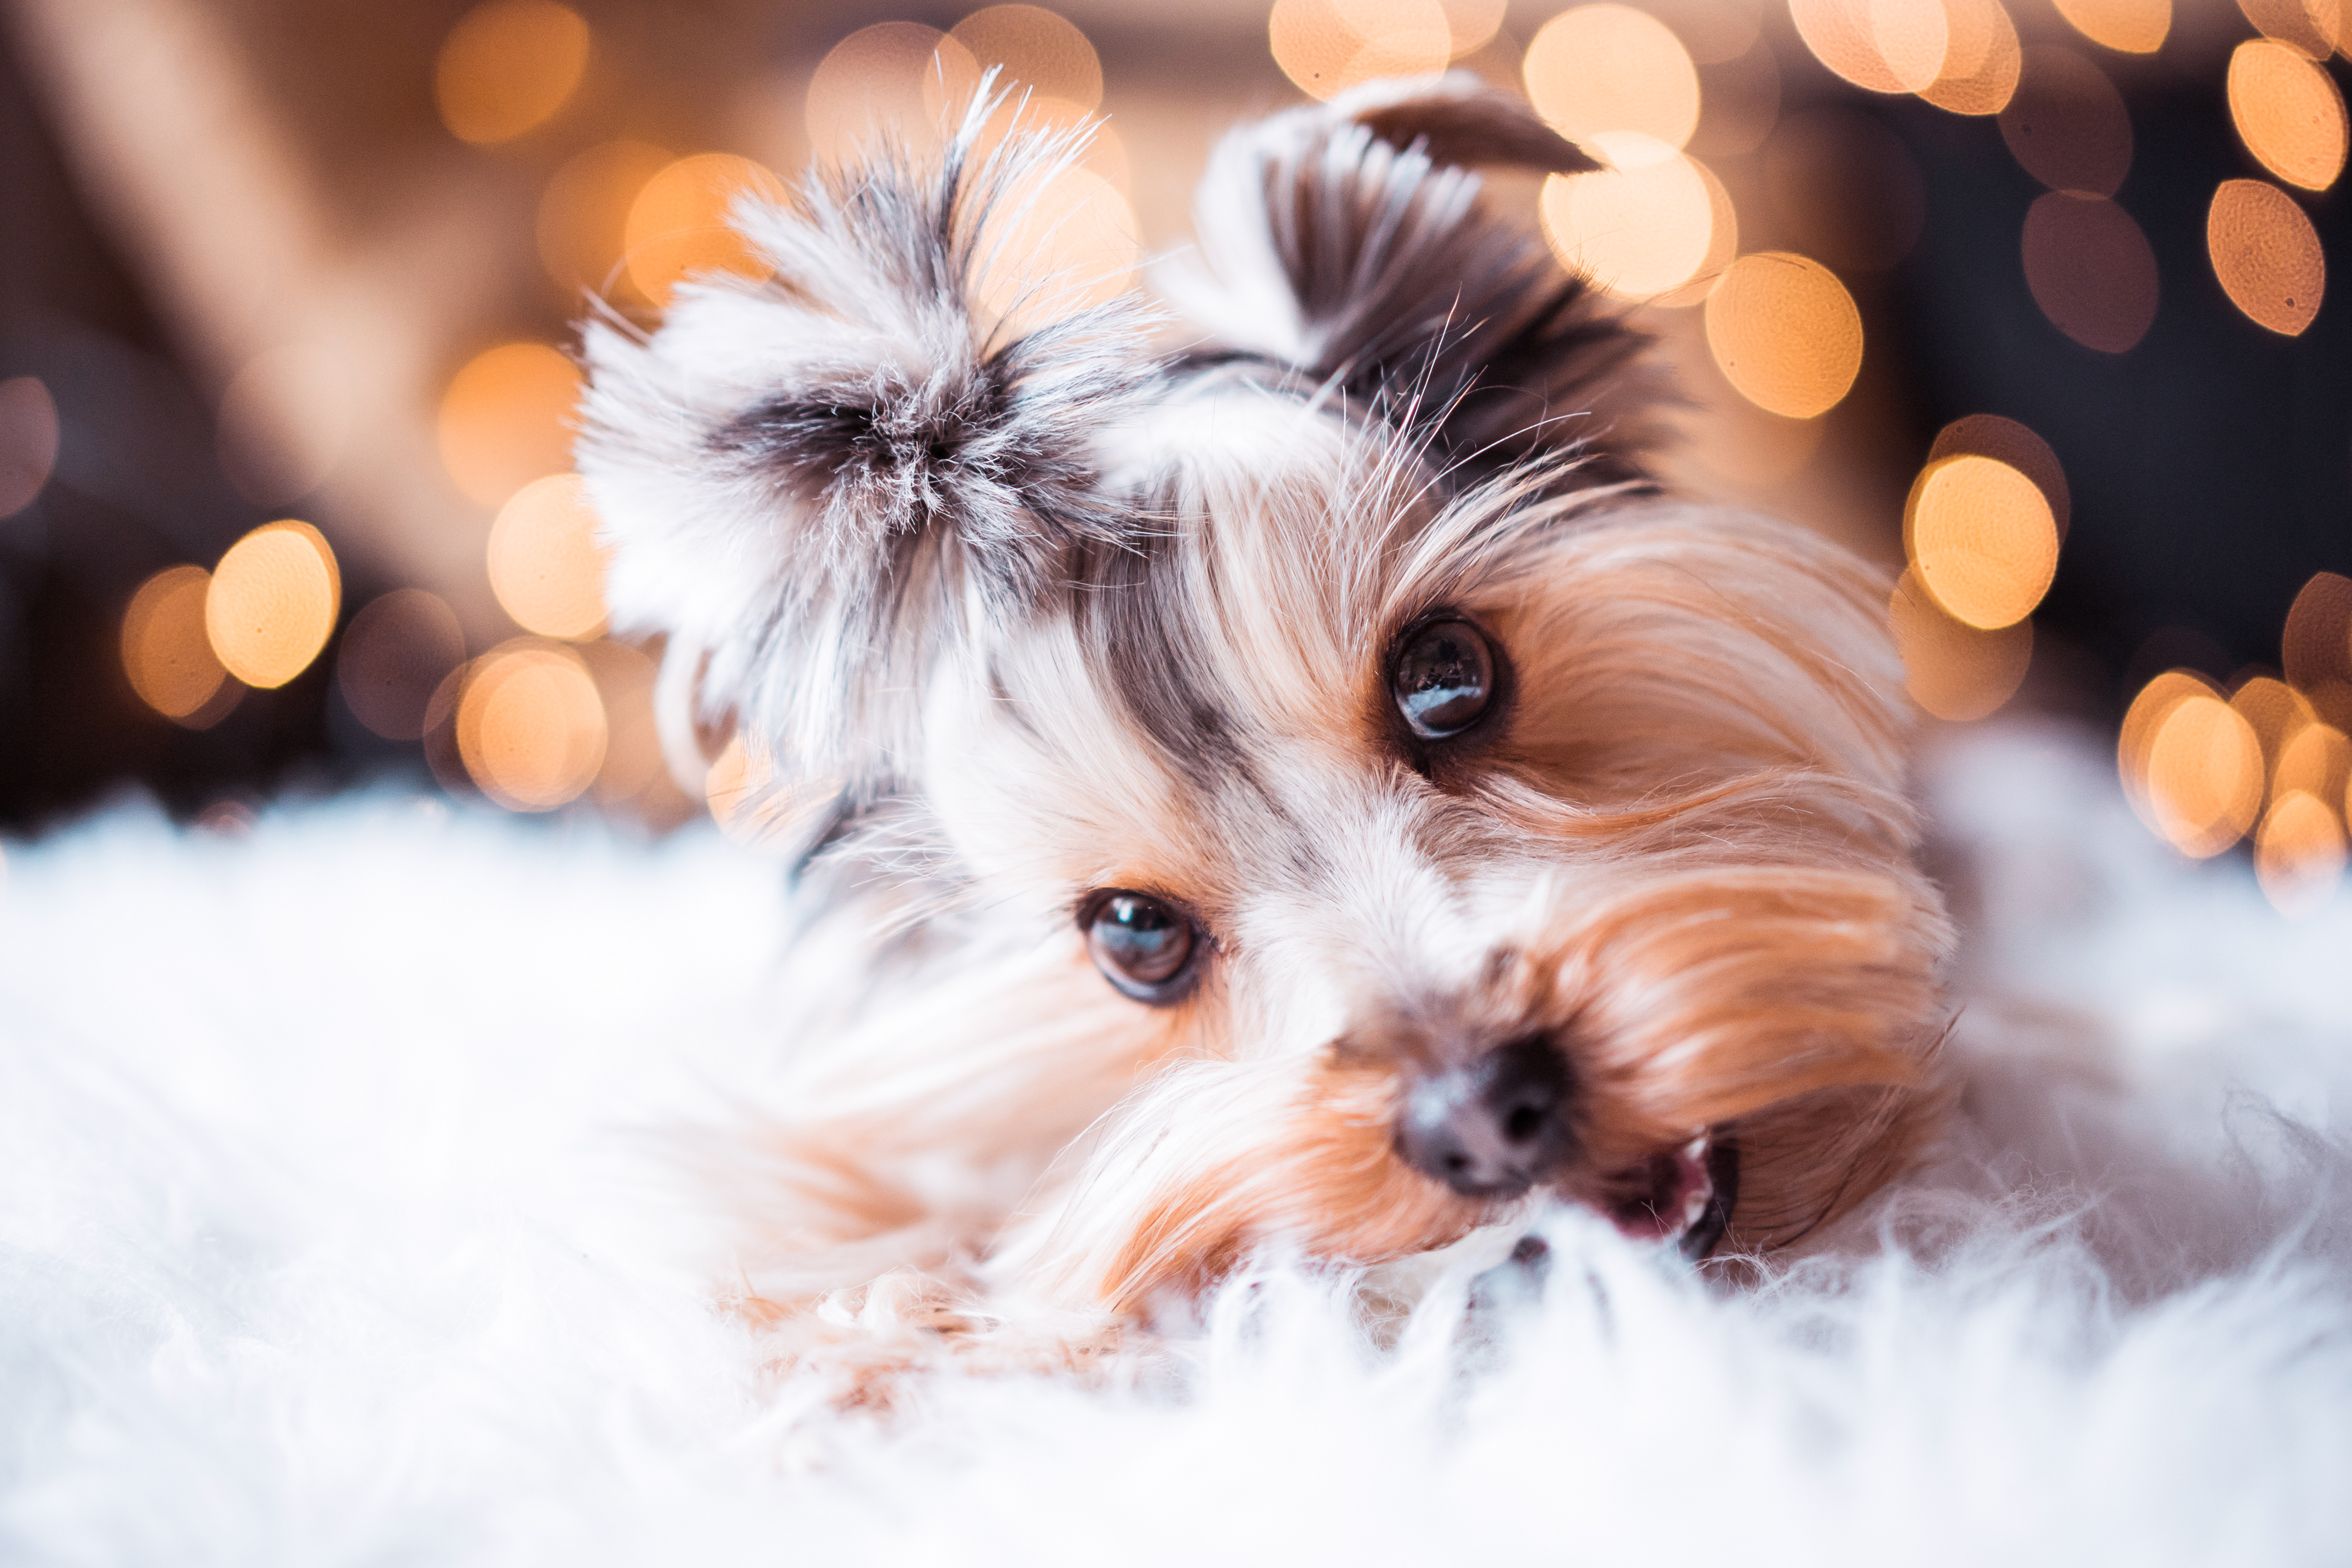
retro, design, decor, vector, scene, happy, reindeer, snowman, vintage, red, background, celebration, decoration, season, card, present, bauble, greeting, decorative, tree, festive, max, wood, merry, branch, year, seasonal, decorate, penguin, illustration, father christmas, gingerbread house, trumpet, ferris wheel, pen tree, gingerbread man, christmas, love, santa, winter, gift, holidays, holiday, gifts, snow, christmastime, like, art, family, mammal, dog, canidae, puppy, dog breed, yorkshire terrier, Maltepoo, morkie, biewer terrier, shih tzu, companion dog, carnivore, small terrier, snout, terrier, toy dog, havanese, chinese imperial dog, rare breed dog, puppy love, cavachon, schnoodle, Kyi leo, Mal shi, ear